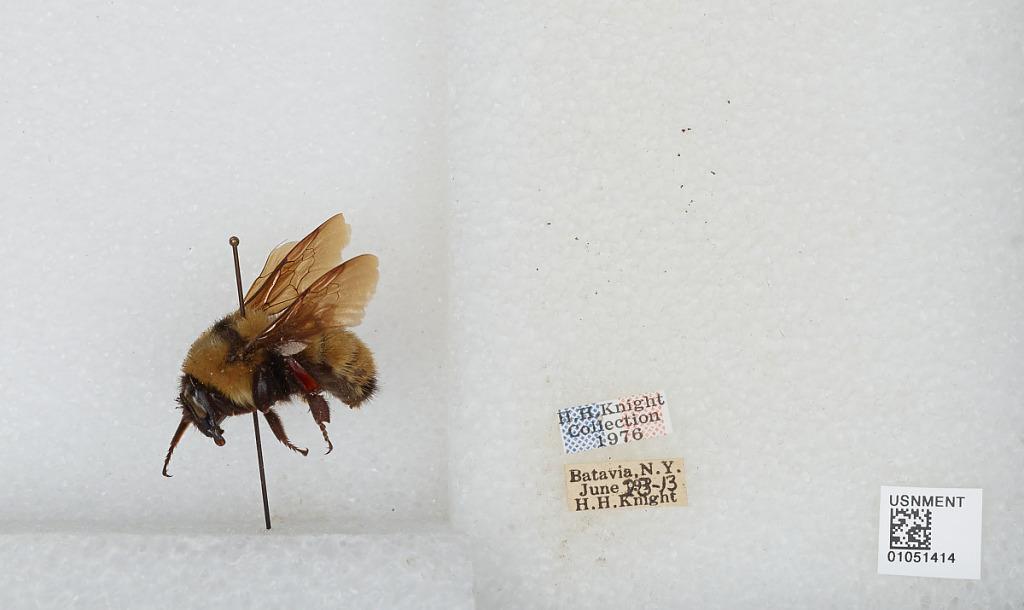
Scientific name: Bombus sp.
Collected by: H. Knight
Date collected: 1913-6-23
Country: United States
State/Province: New York
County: Genesee
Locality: Batavia
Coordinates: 42.9981, -78.1875